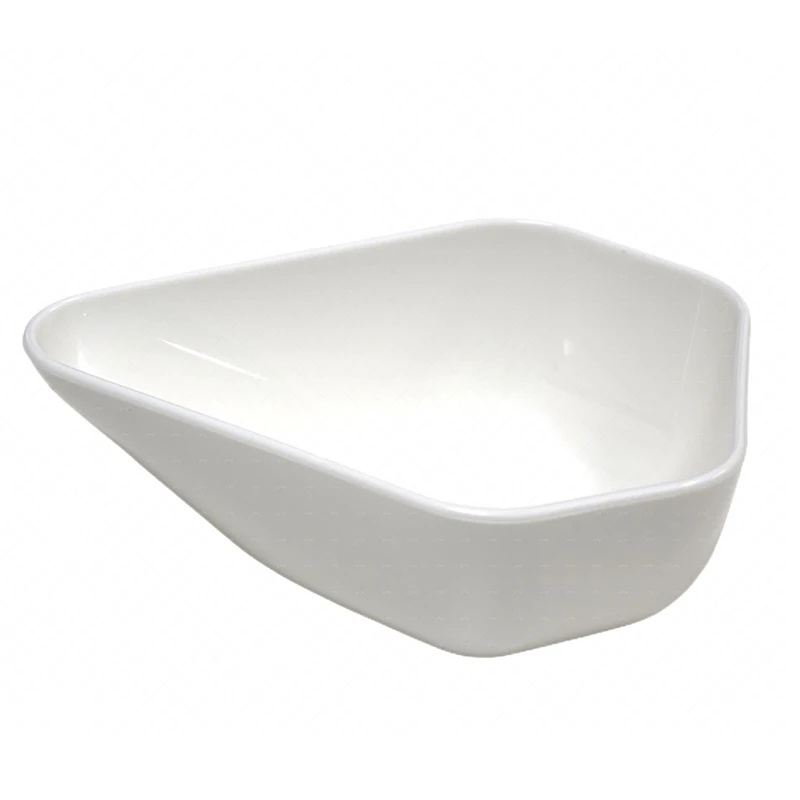
LILYDRIP PP Coffee Dosing Tray with V-Shape Outlet - Beans Dosing Feeder, 20g Net Weight
Elevate your coffee-making routine with the LILYDRIP PP Coffee Dosing Tray . This sleek, lightweight accessory is designed to streamline your coffee prep by ensuring precise and purposeful dosing of your beans. Whether you're a barista or a home brewing enthusiast, this dosing feeder is the perfect addition to your coffee toolkit. Key Features: Precision Pouring : The V-shape outlet design ensures controlled, purposive pouring of coffee beans into your grinder or container, reducing waste and enhancing efficiency. Lightweight and Durable : Crafted from high-quality polypropylene (PP), this dosing tray is lightweight at just 20g (+1%) yet sturdy enough to withstand daily use. Simple and Sleek Design : Its minimalist black finish adds a touch of elegance to your coffee setup while maintaining practical functionality. Convenient Dosing : Designed to make measuring coffee beans effortless—subtract the 20g net weight for an accurate dose every time. Perfect for Home and Professional Use : Whether you're crafting your morning brew or dialing in for the perfect espresso shot, this dosing tray is versatile and reliable. Specifications: Material : Polypropylene (PP) Color : Black Net Weight : 20g (+1%) Model Number : NW20 Why Choose the LILYDRIP Coffee Dosing Tray? Enhanced Accuracy : The V-shape outlet minimizes spillage, ensuring every bean counts. Lightweight and Portable : Easy to handle and perfect for on-the-go coffee setups. Durable Material : Made from food-grade polypropylene, built to last through countless coffee sessions. Perfect For: Coffee enthusiasts who value precision in brewing Baristas seeking efficient dosing tools Minimalist setups that prioritize function and style Care Instructions: Rinse with warm water and mild soap after use. Avoid using abrasive sponges to maintain the sleek finish. Upgrade your coffee game with the LILYDRIP PP Coffee Dosing Tray . Its thoughtful design, lightweight build, and precision pouring capabilities make it an essential tool for brewing perfection. Order now and experience the difference in every cup!
Brand: Congo Basin Group
Category: Home & Garden > Kitchen & Dining > Kitchen Tools & Utensils > Measuring Cups & Spoons